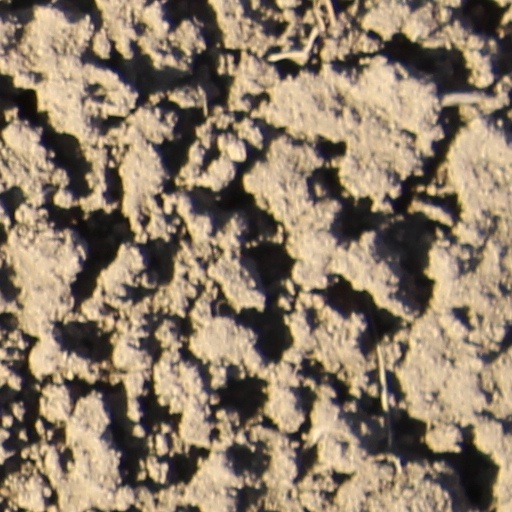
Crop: wheat